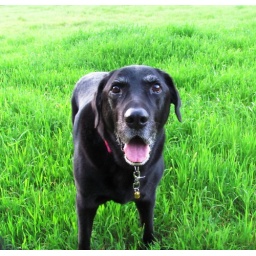
Kona in the green field